Samuel Baker House (Elfers, Florida)

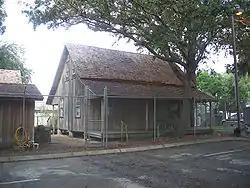

The Samuel Baker House is an historic site in Elfers, Florida. It was built in 1882, and is located at 5742 Moog Road. On February 14, 1997, it was added to the National Register of Historic Places.